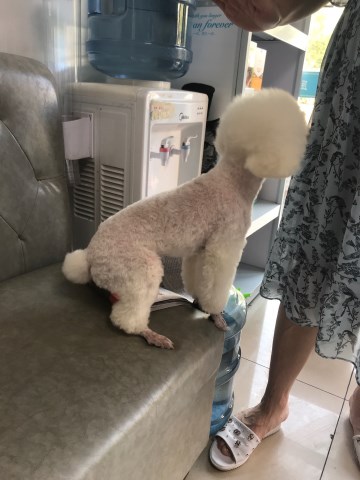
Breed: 2925-n000114-toy_poodle